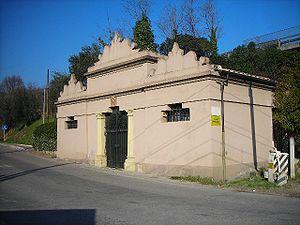
Ponte San Giovanni est une frazione de la commune de Pérouse en Ombrie. Les habitants sont appelés « ponteggiani ».
L'hypogée des Vomumni est une tombe étrusque, l'hypogée de la famille des Volumni, datant probablement du IIIᵉ siècle av. J.-C. Elle est située près de la ville de Pérouse en Ombrie, à Ponte San Giovanni.